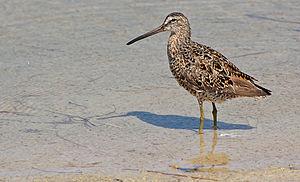
Cette liste des oiseaux au Canada provient de Bird Checklists of the World en date du mois de juillet 2018.
Cette liste des espèces d'oiseaux au Québec recense les taxons de ce groupe observés dans cette province du Canada. Elle provient de l'American Ornithologist Union en date du mois de janvier 2019. Elle comprend 470 espèces dont :